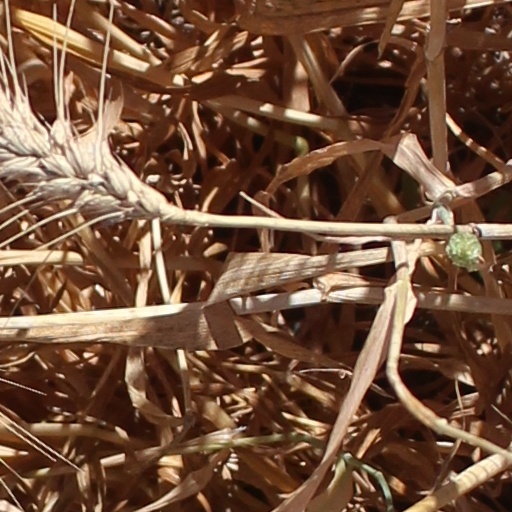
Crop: wheat